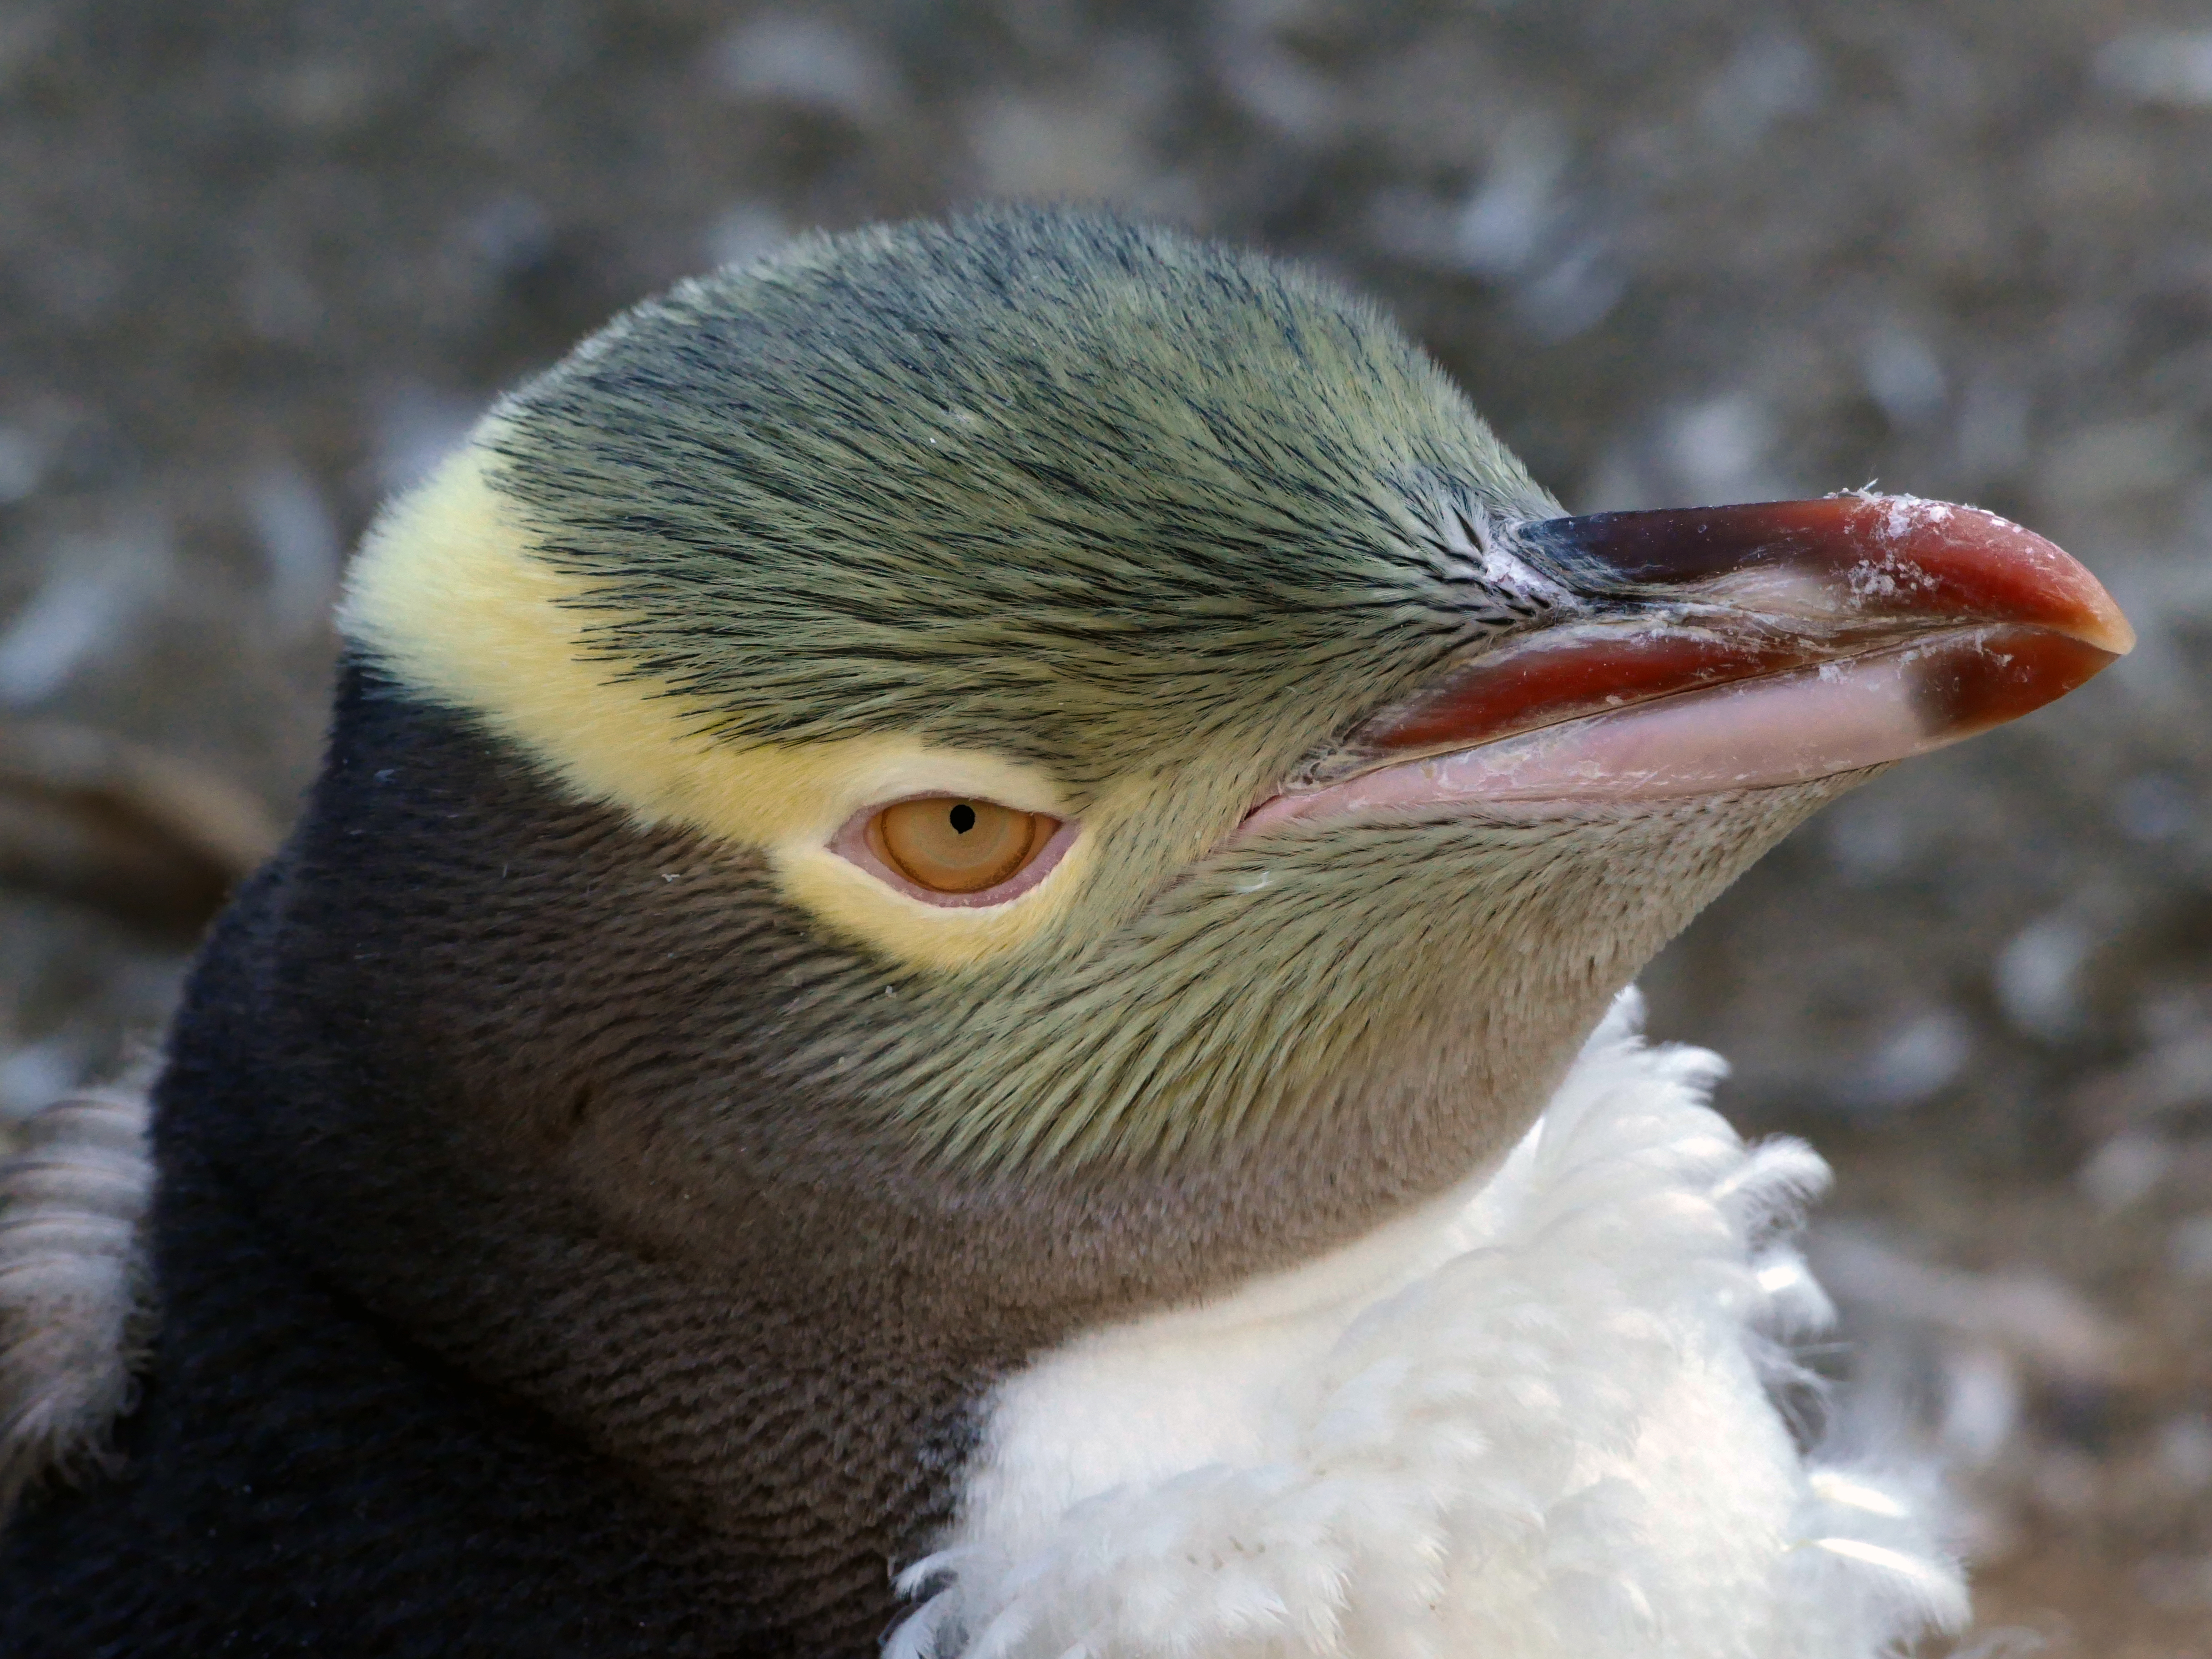
bird, beak, feather, penguin, falconiformes, accipitriformes, wing, close up, flightless bird, terrestrial animal, wildlife, bird of prey, seabird, fur, galliformes, livestock, vulture, perching bird, ducks, geese and swans, poultry, chicken